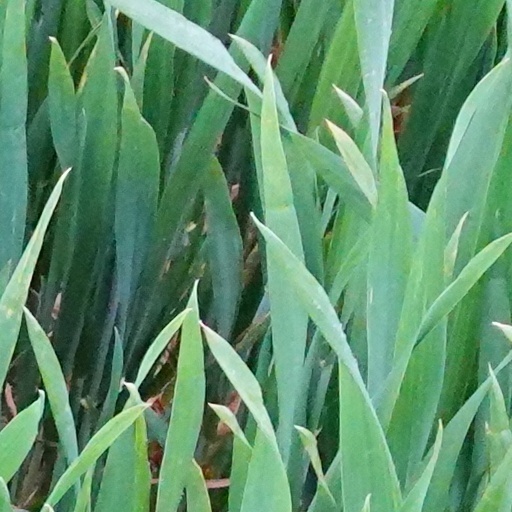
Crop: wheat